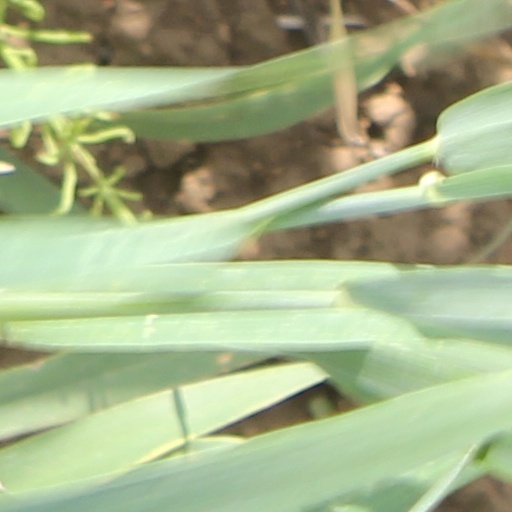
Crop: wheat